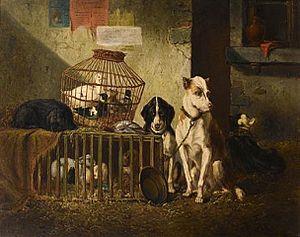
Au marché